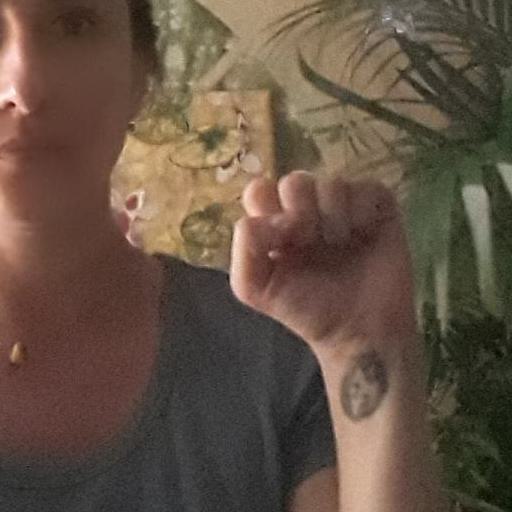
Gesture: fist